Describe the emotion expressed in this image:  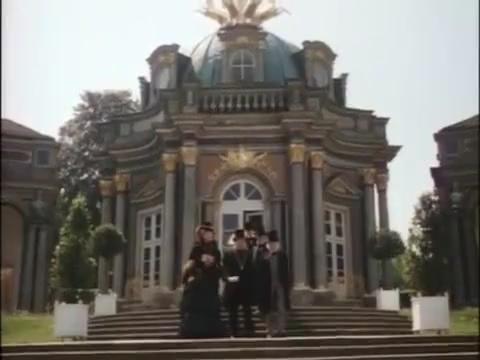
This person displays Suffering, valence and arousal with low intensity.